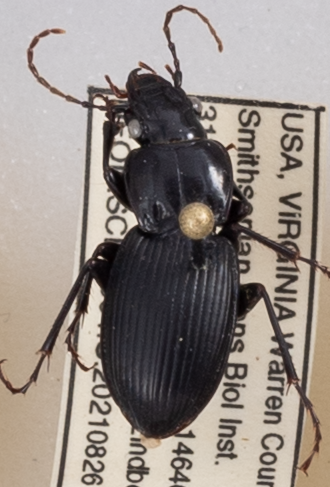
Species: Cyclotrachelus sigillatus
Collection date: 2021-08-26
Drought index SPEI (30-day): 1.082
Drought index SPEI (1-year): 0.24
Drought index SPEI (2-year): -0.03